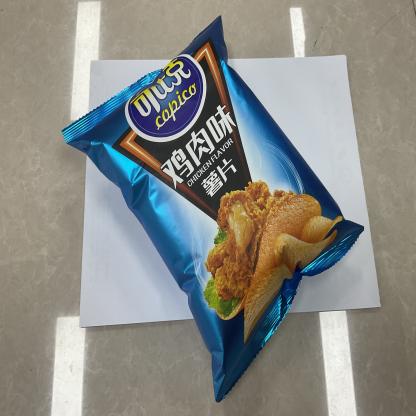
Label: plastics